Gumball 3000

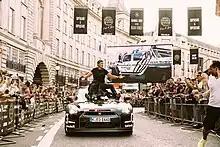
David Hasselhoff at the Gumball 3000 in London, 2014

Starting in London's Covent Garden, the 2011 Gumball 3000 rally saw the entrants drive through Paris, Barcelona, Monaco, Venice, and Croatia, before finishing in Istanbul. Attendees of the launch party at the Playboy Club in London included Jo Wood, The Saturdays Vanessa White and former Pussycat Doll Melody Thornton. Participants in the rally included David Hasselhoff, Eve, Xzibit and Tony Hawk.